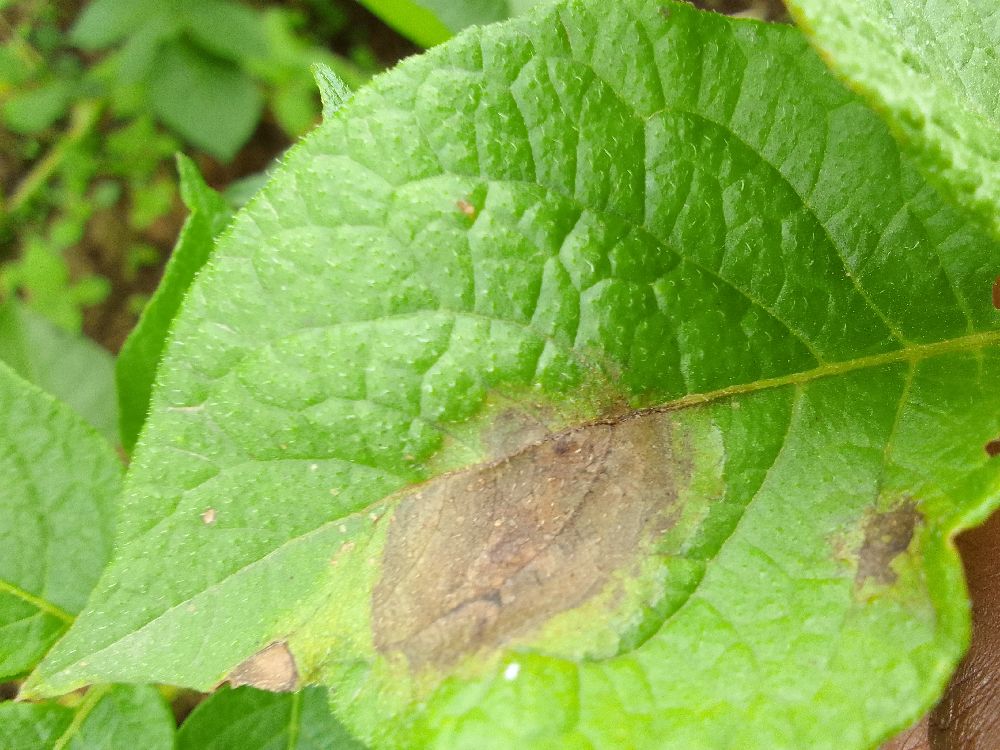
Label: Late blight